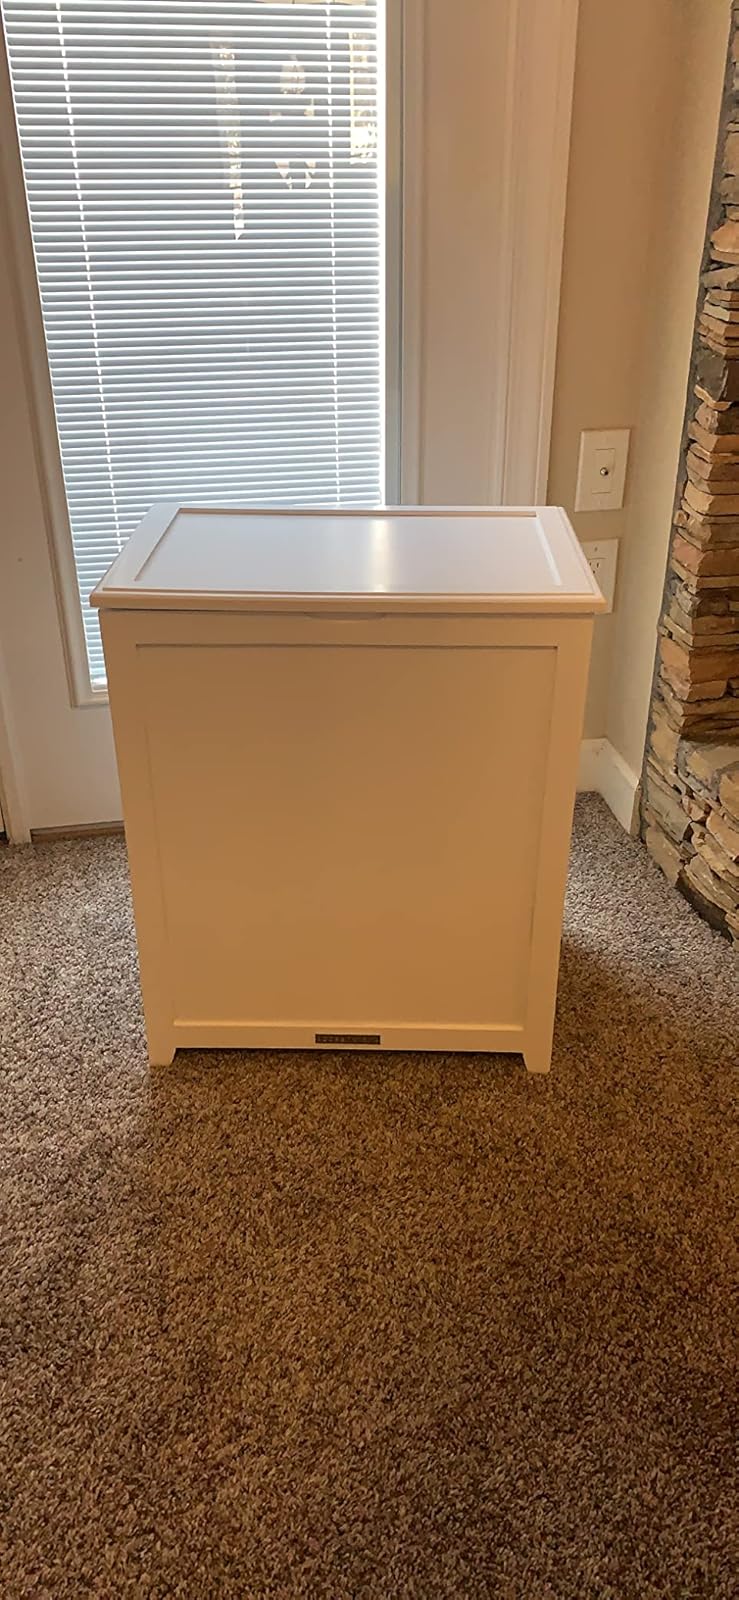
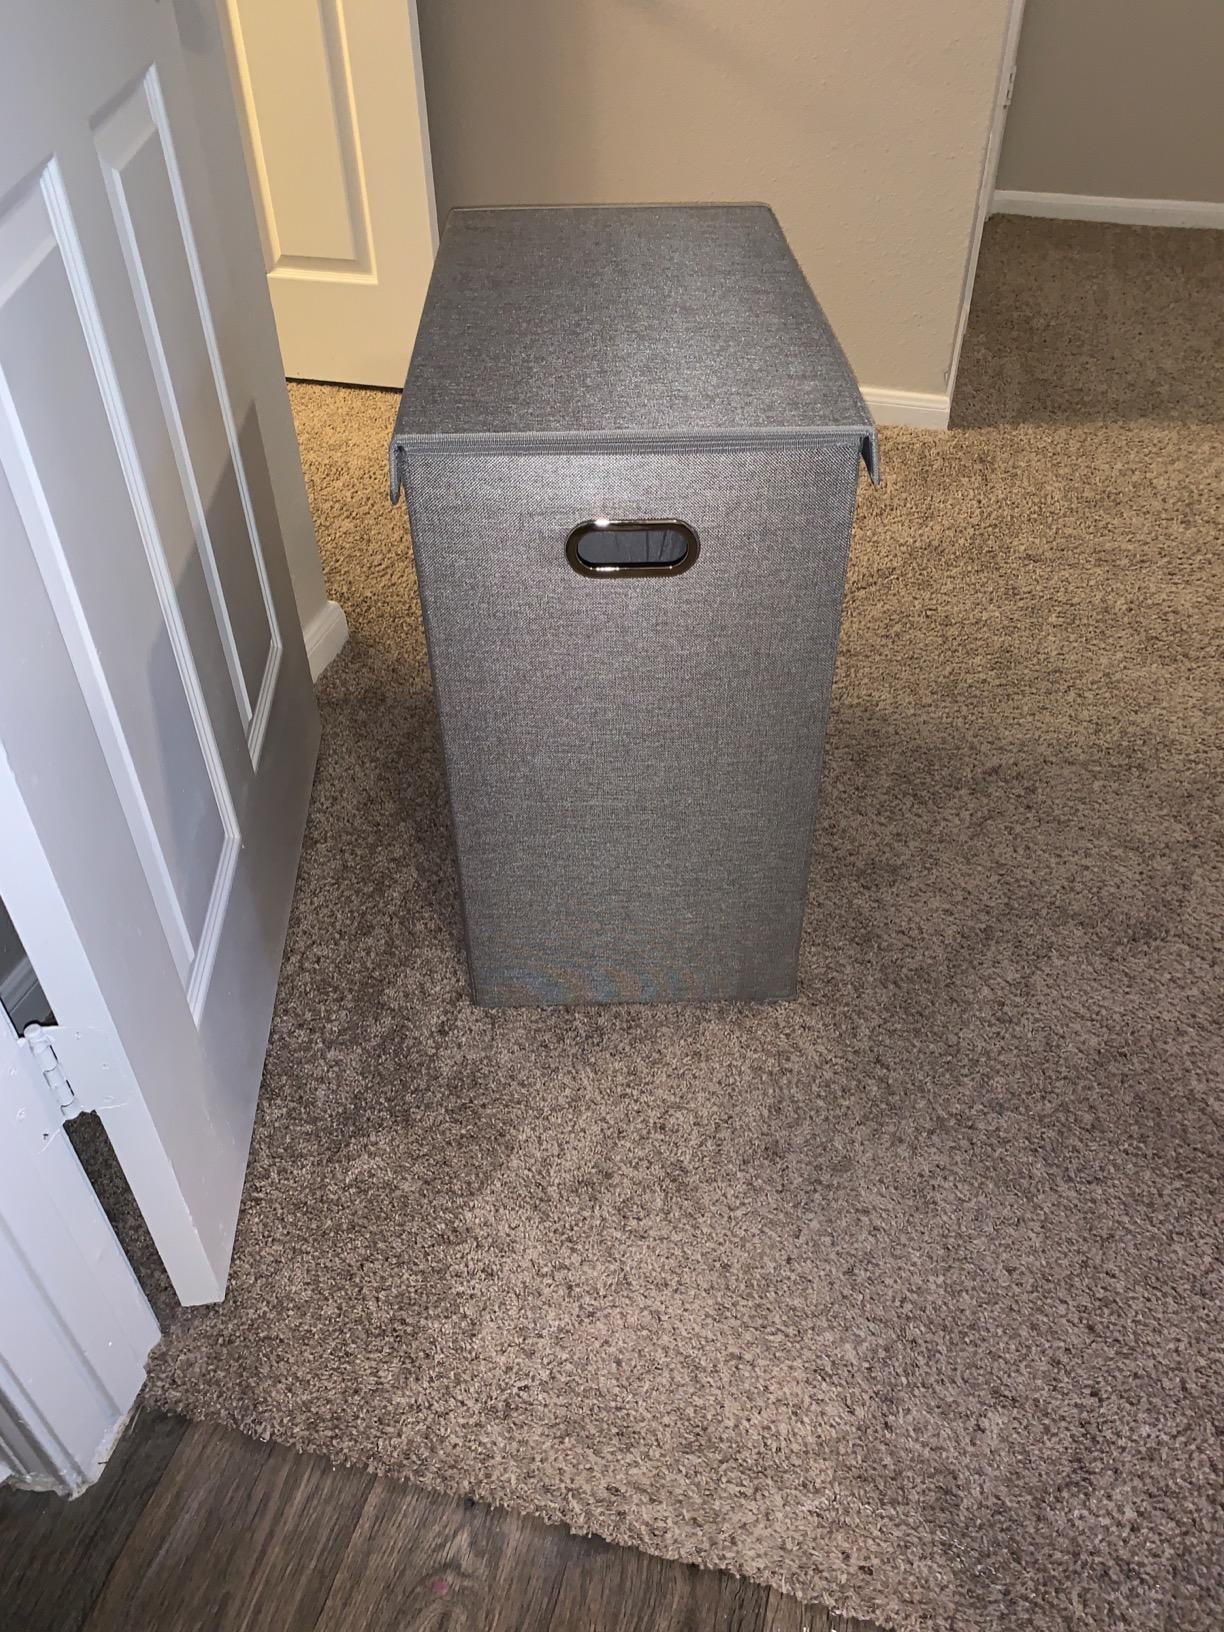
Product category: items_hamper
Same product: no